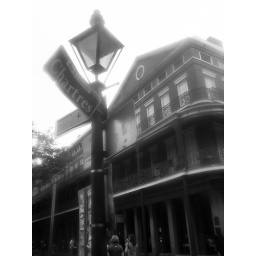
This street sign was damaged in Hurricane Katrina. It is standing by the St. Louis Cathedral.